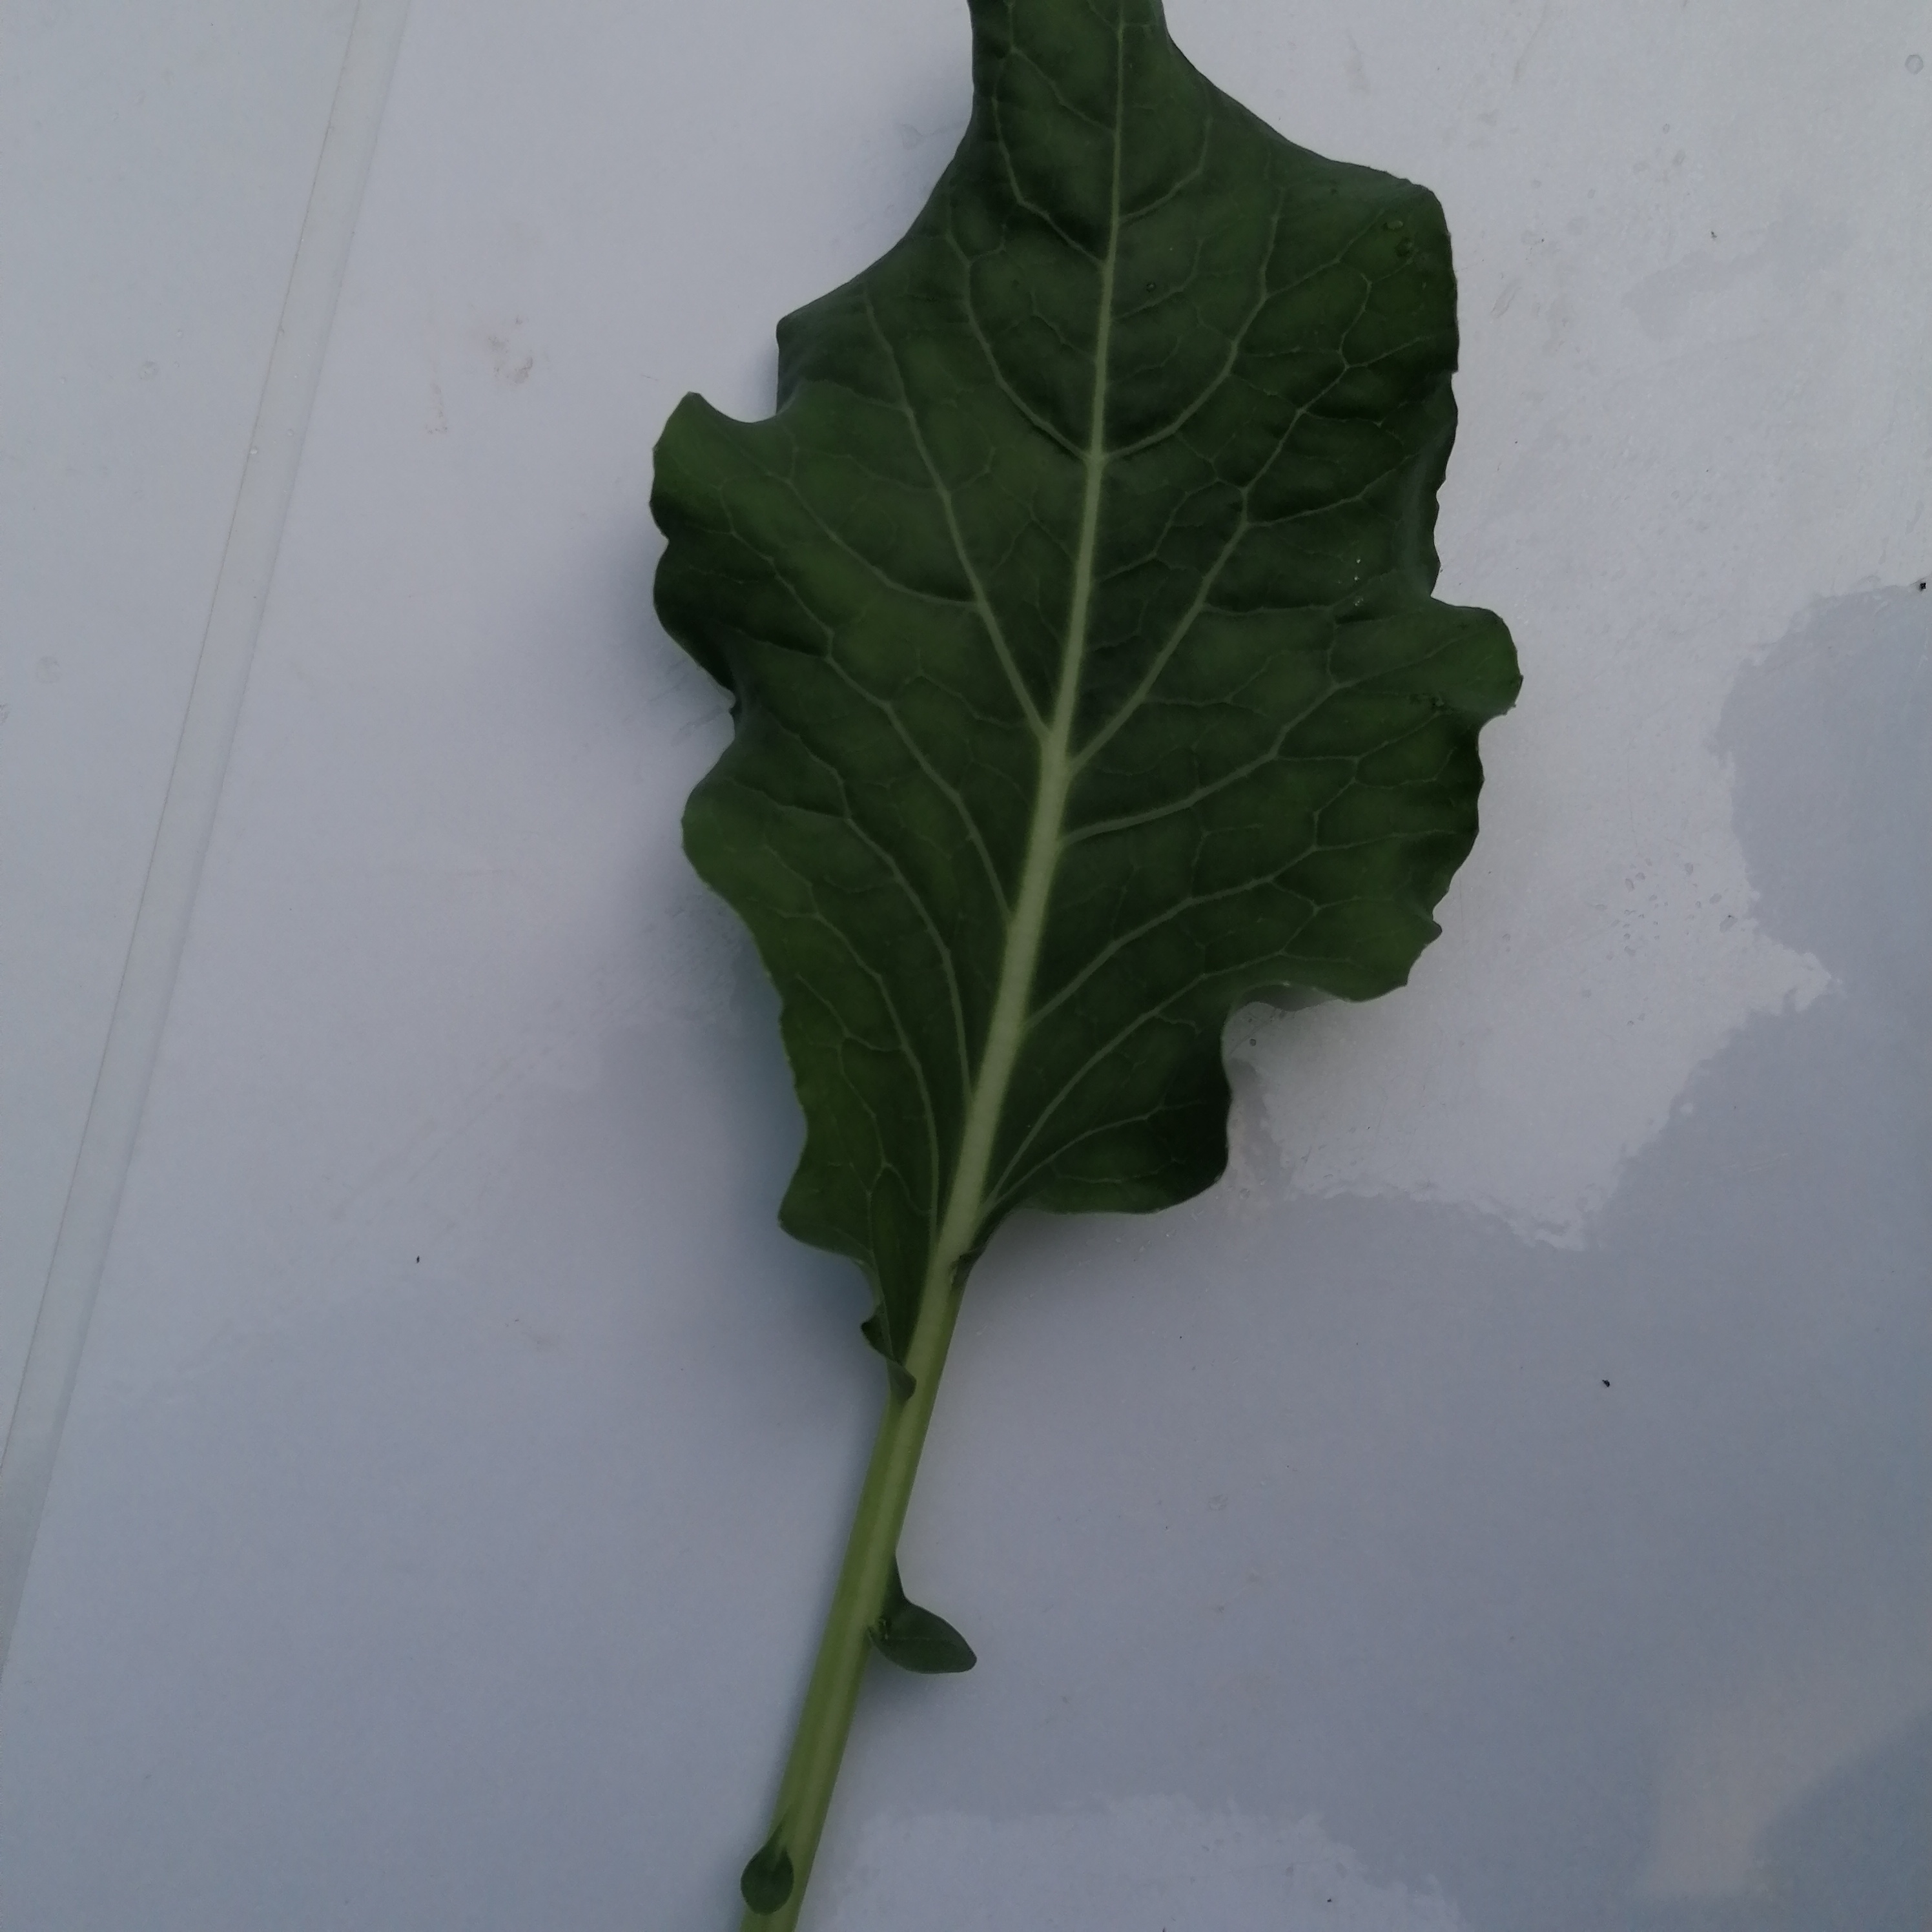
Label: Healthy